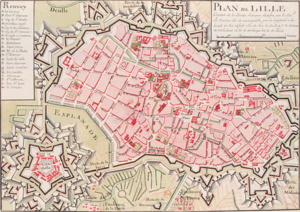
Carte du vieux Lille et de la citadelle Vauban (publication du XVIIIe siècle) Origine de l'image
1708 est une année bissextile commençant un dimanche.
Simon Vollant, né à Lille le 1ᵉʳ février 1622, mort en 1694, est un ingénieur, entrepreneur et architecte français anobli en 1685.
Les destructions des guerres, particulièrement celles des sièges de 1792 et de 1914 mais aussi l’indifférence des habitants, la priorité donnée au développement industriel et les nécessités immédiates du logement ouvrier ont par le passé causé d'importants dégâts au patrimoine de Lille.
L'histoire de Lille est connue à partir du XIᵉ siècle par la Charte de 1066 par laquelle Baudouin V de Flandre dote la collégiale Saint-Pierre récemment fondée.
Lille est une ville du nord de la France, préfecture du département du Nord et chef-lieu de la région Hauts-de-France.